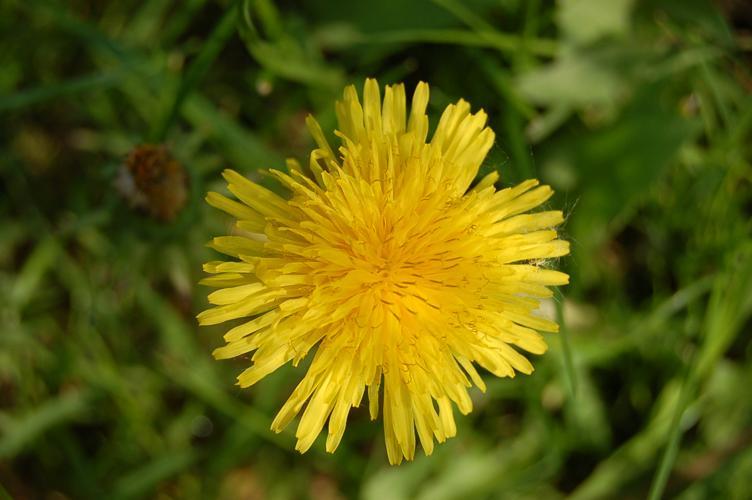
Label: common dandelion